Cédric Perrin

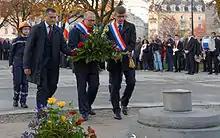
Cédric Perrin (right) and Damien Meslot (centre), deputy of the Territoire de Belfort and Mayor of Belfort, at a ceremony on 22 November 2014

Perrin was Third Deputy Mayor of Beaucourt from 2001 to 2008, when he was elected to the mayorship, which he held until his resignation in 2017. In 2002, 2007 and 2012, he was Damien Meslot's substitute for the 1st constituency of the Territoire de Belfort seat in the National Assembly.